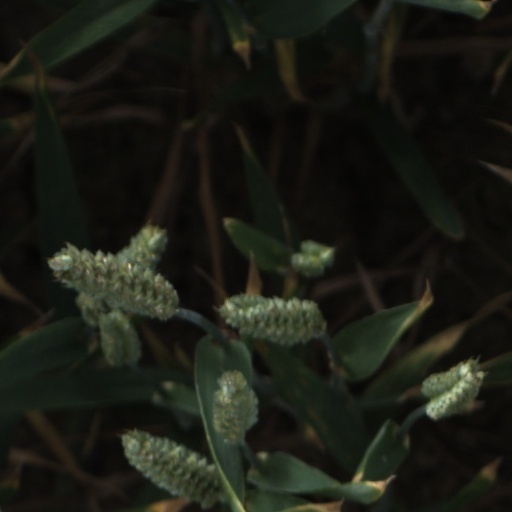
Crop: wheat